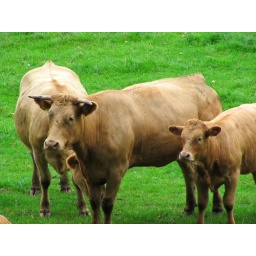
Beautiful cows near Hiltrud's house II